Thomas Kilby Smith

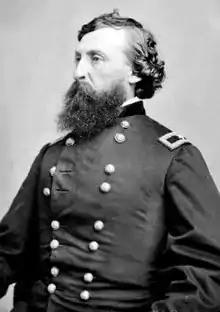

Thomas Kilby Smith (September 23, 1820 – December 14, 1887) was a lawyer, soldier, and diplomat from the state of Ohio who served as a general in the Union Army during the American Civil War and then in the reconstruction era United States Army. He led a brigade and then a division in the Army of the Tennessee in several of the most significant campaigns of the Western Theater of operations before failing health forced him to a series of desk jobs.